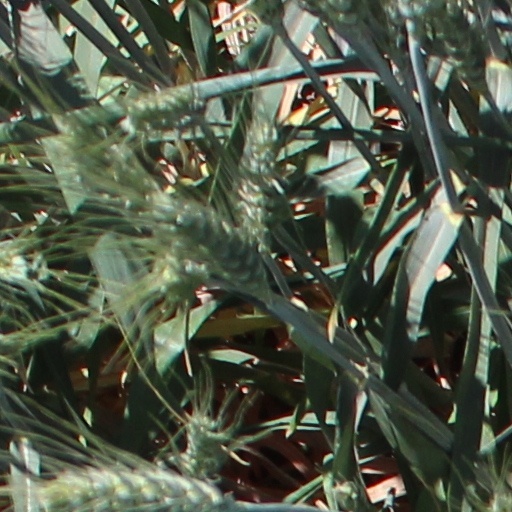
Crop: wheat